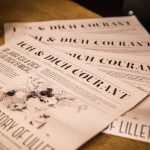
Label: paper